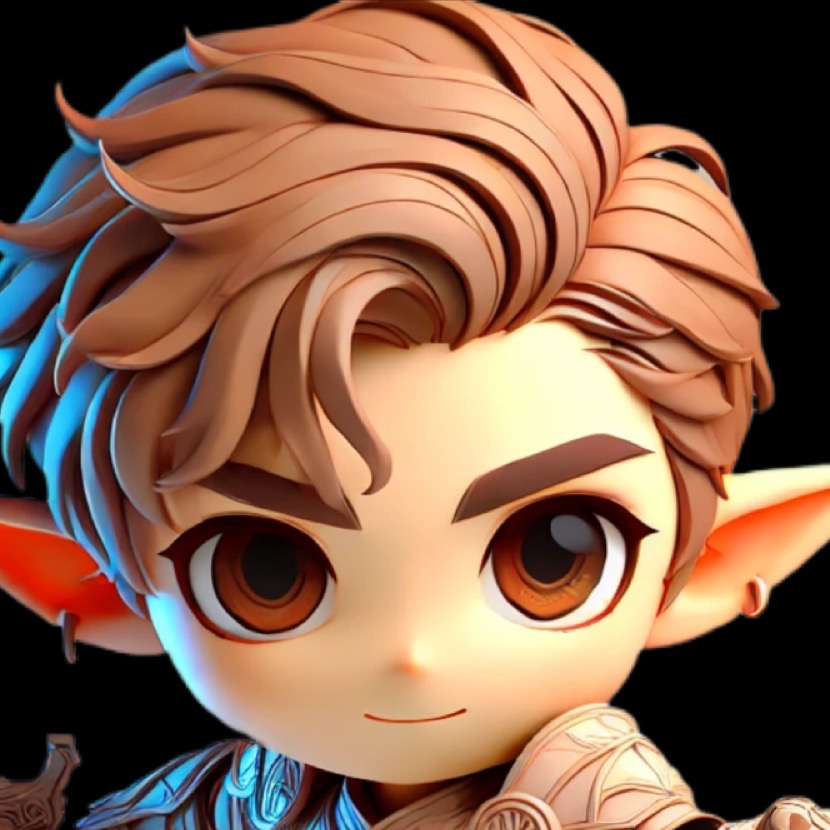
미적 점수 (1~10점): 1